Lagan Valley

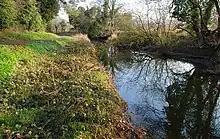
River Lagan near Drumbeg

The Lagan Valley (Ulster Scots: "Glen Lagan") is an area of Northern Ireland between Belfast and Lisburn. The River Lagan rises on Slieve Croob in County Down and flows generally northward discharging into Belfast Lough. For a section, the river forms part of the border between the counties of Antrim and Down.